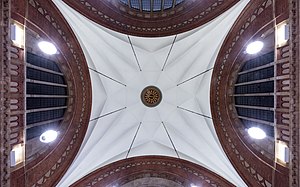
Københavns Hovedbanegård / Den nuværende Københavns Hovedbanegård / Vurderinger
Loftet i indgangshallen af Københavns Hovedbanegården.
Københavns Hovedbanegård This is a photo of a listed building in Denmark, number 101-624250-1 in the Heritage Agency of Denmark database for Listed Buildings.
Københavns Hovedbanegård, København H eller i daglig tale blot Hovedbanegården eller Hovedbanen er Københavns hovedbanegård. Den udgør den ene af Danmarks to hovedbanegårde. Samtlige fjerntogs- og de fleste regionalforbindelser på Sjælland samt seks ud af syv S-togslinjer passerer gennem Københavns Hovedbanegård. Desuden er der en metrostation på Cityringen i umiddelbar tilknytning til Københavns Hovedbanegård.